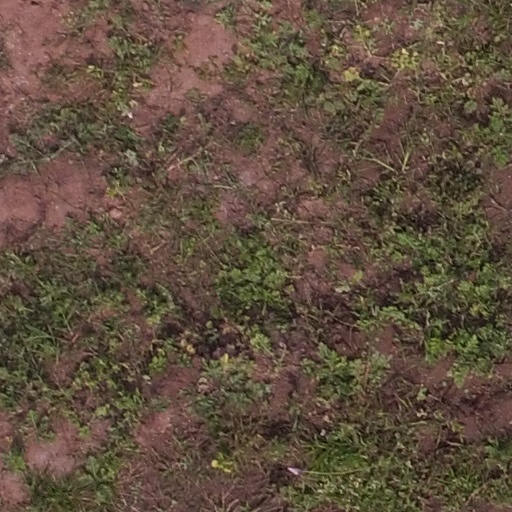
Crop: maize; corn